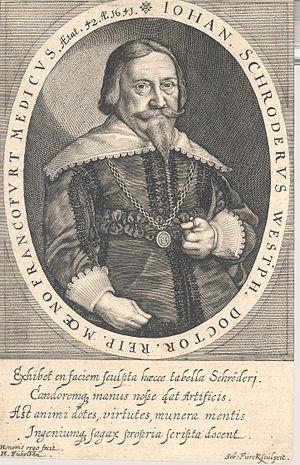
Johann Schröder est un médecin et pharmacologue allemand. Il a publié de nombreux ouvrages sur la pharmacopée de son époque.